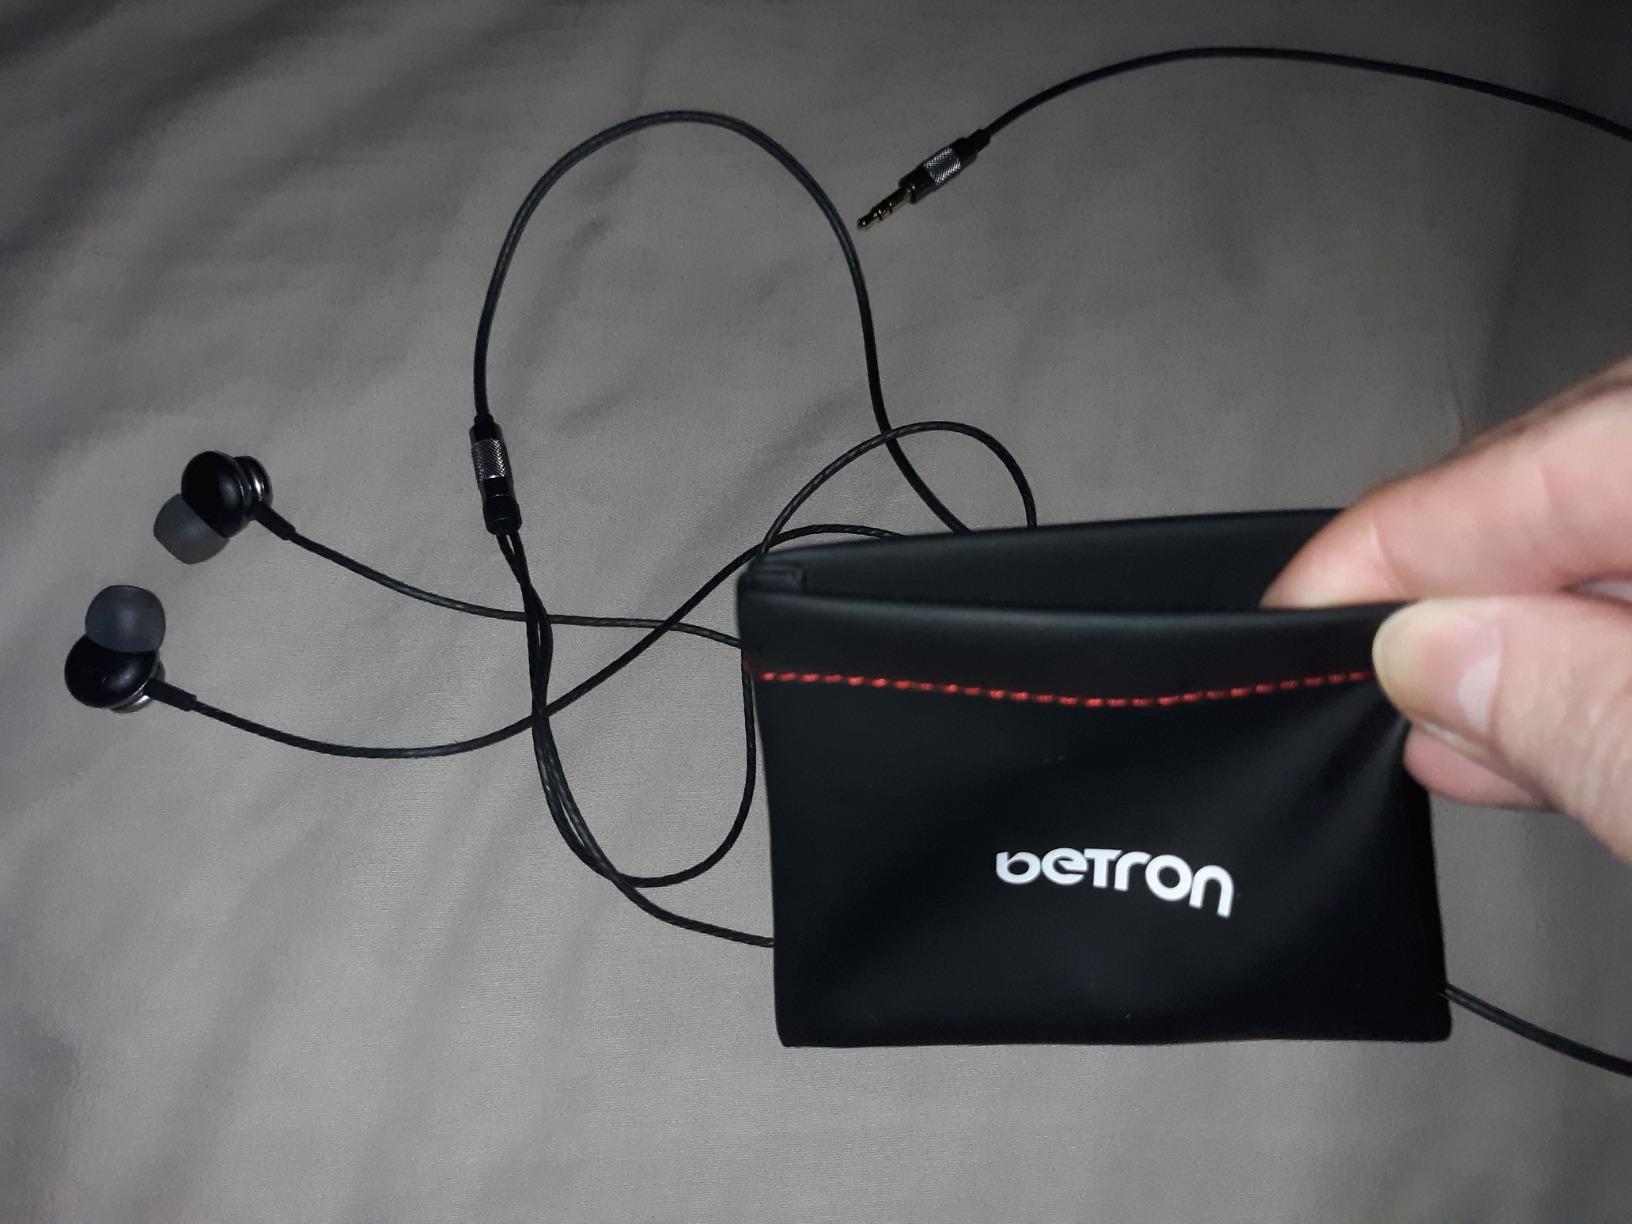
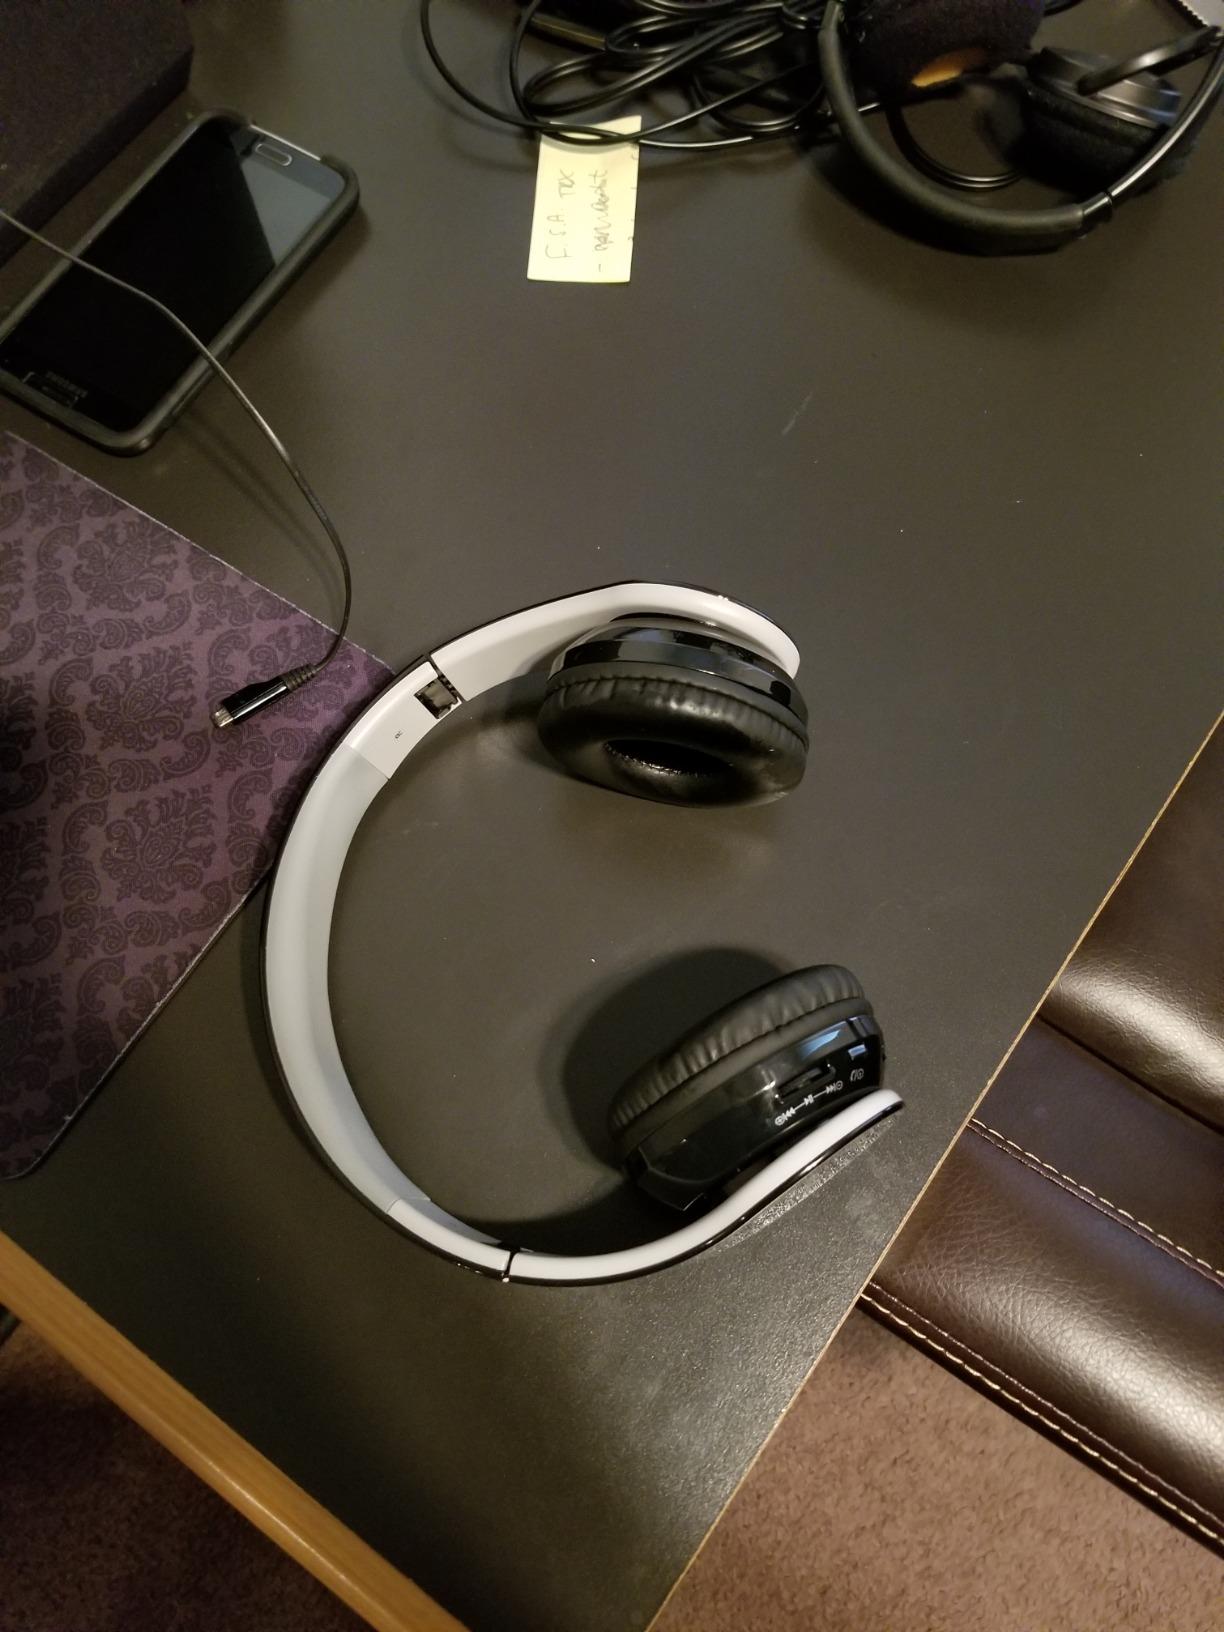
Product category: headphones
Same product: no